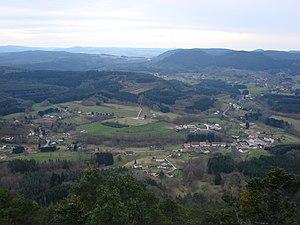
La Pierre de Laitre, ou Pierre de l'Aître est une roche sommitale à 624 mètres d'altitude qui surplombe et dénomme un mont gréseux boisé situé dans le vaste massif du Kemberg, à la lisière nord de la commune de Taintrux, dans le canton de Saint-Dié, département des Vosges. Il surplombe le vieux cimetière ou l'aître de Taintrux, ce qui lui a donné son nom.